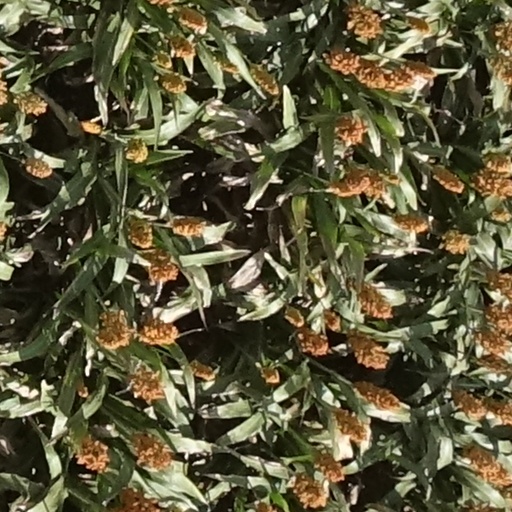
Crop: sorghum